Catholic Central School (Latham, New York)

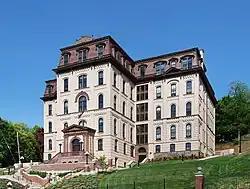
Original Eighth Street home of CCHS from 1923 to 1953, now a part of Rensselaer Polytechnic Institute.

Catholic Central School was a private, centrally located pre-K-12 regional Catholic school in Latham, New York, within the Roman Catholic Diocese of Albany. It was formed in 2022 with the merger of Saint Ambrose elementary school in Latham with Catholic Central High School in Troy, New York. The new school is located on the grounds of the former Saint Ambrose School. The school's Troy property was put up for sale in March 2022, and was listed on the National Register of Historic Places in 2024.